No One Lives

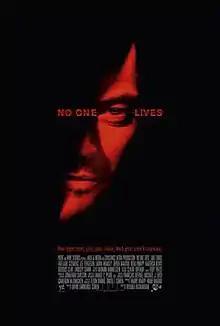
Theatrical release poster

No One Lives is a 2012 American horror film directed by Ryuhei Kitamura. It stars Luke Evans and Adelaide Clemens. The film premiered at the 2011 Toronto International Film Festival on September 8, 2012, and had a limited release on May 10, 2013.